Electro (Marvel Comics)

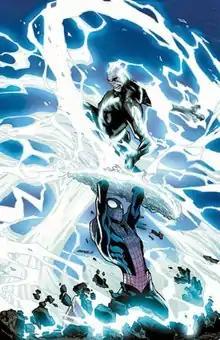
Textless variant cover art of "The Amazing Spider-Man" Vol. 3 #2 (May 2014).Art by Humberto Ramos

Electro is the name of two supervillains appearing in American comic books published by Marvel Comics.